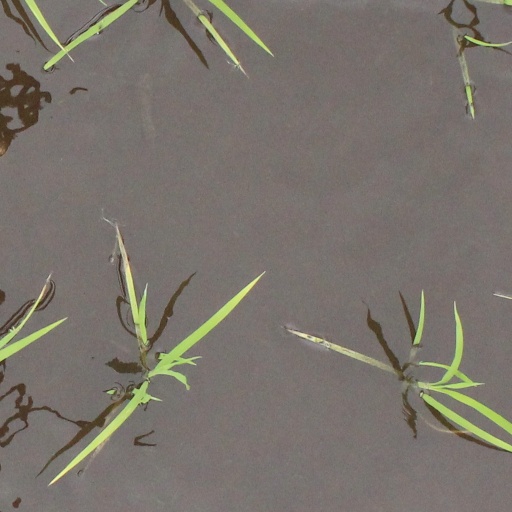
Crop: rice